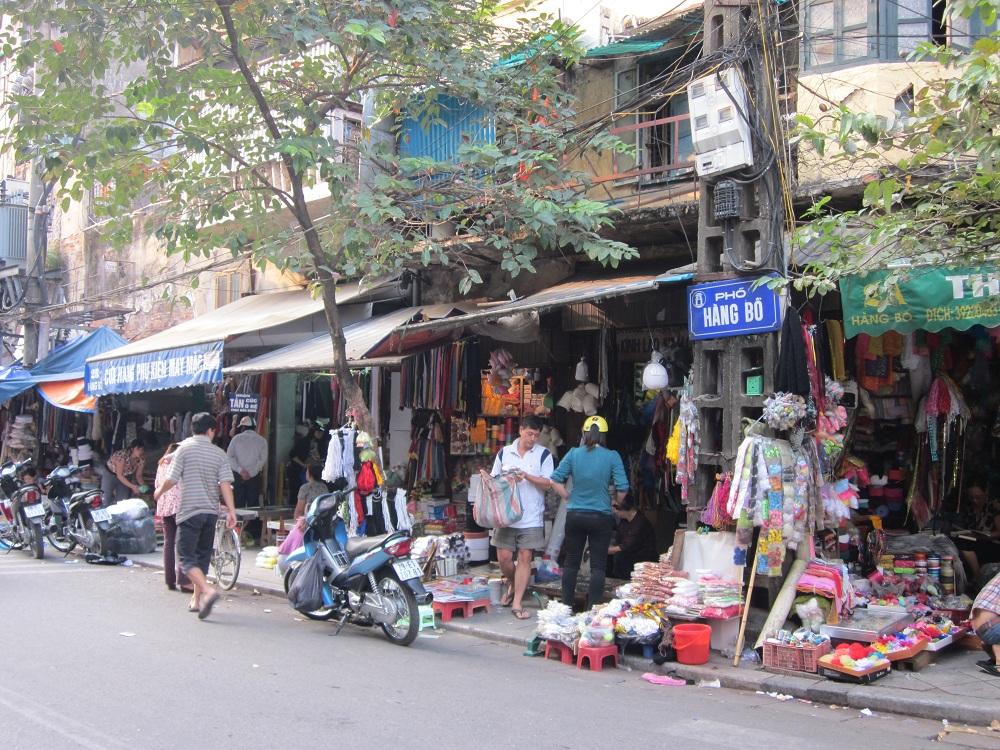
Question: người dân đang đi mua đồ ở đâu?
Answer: người dân đang đi mua đồ ở phố hàng bồ